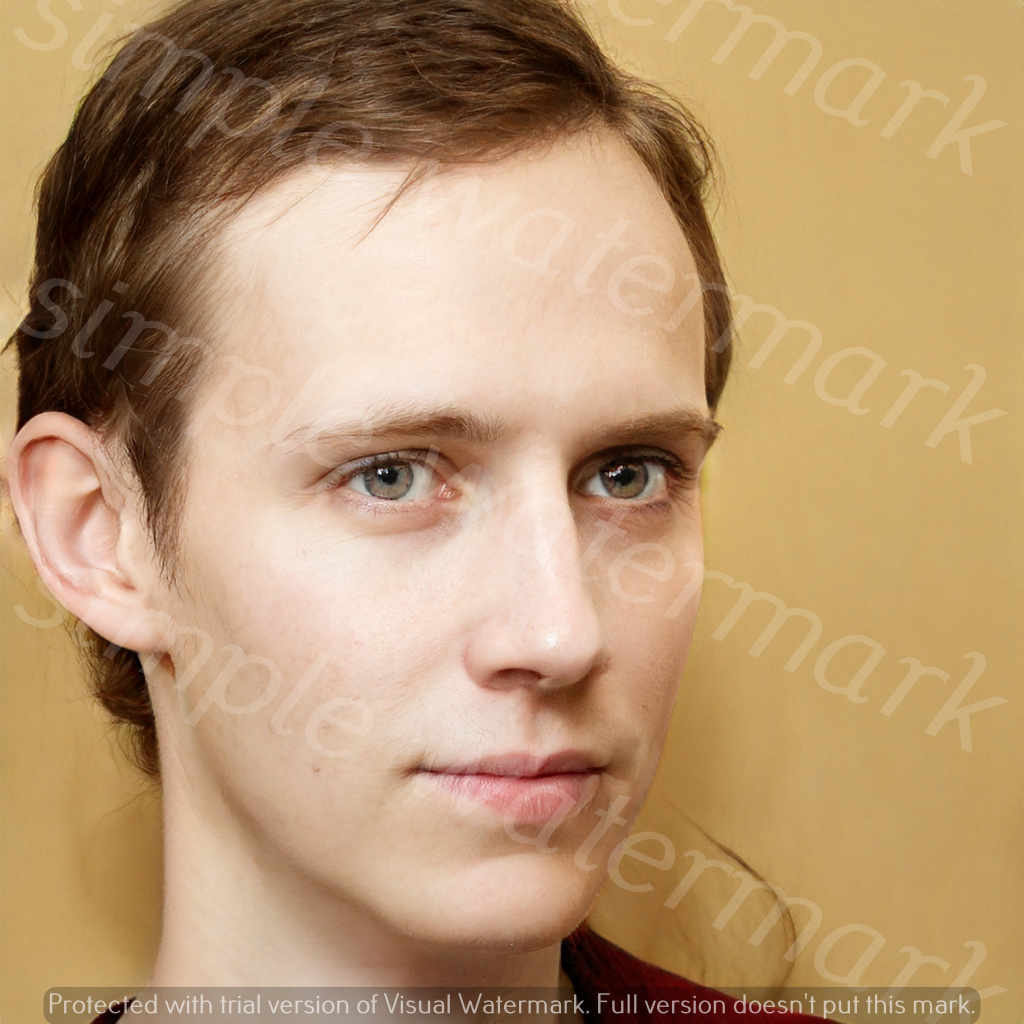
Label: Watermark